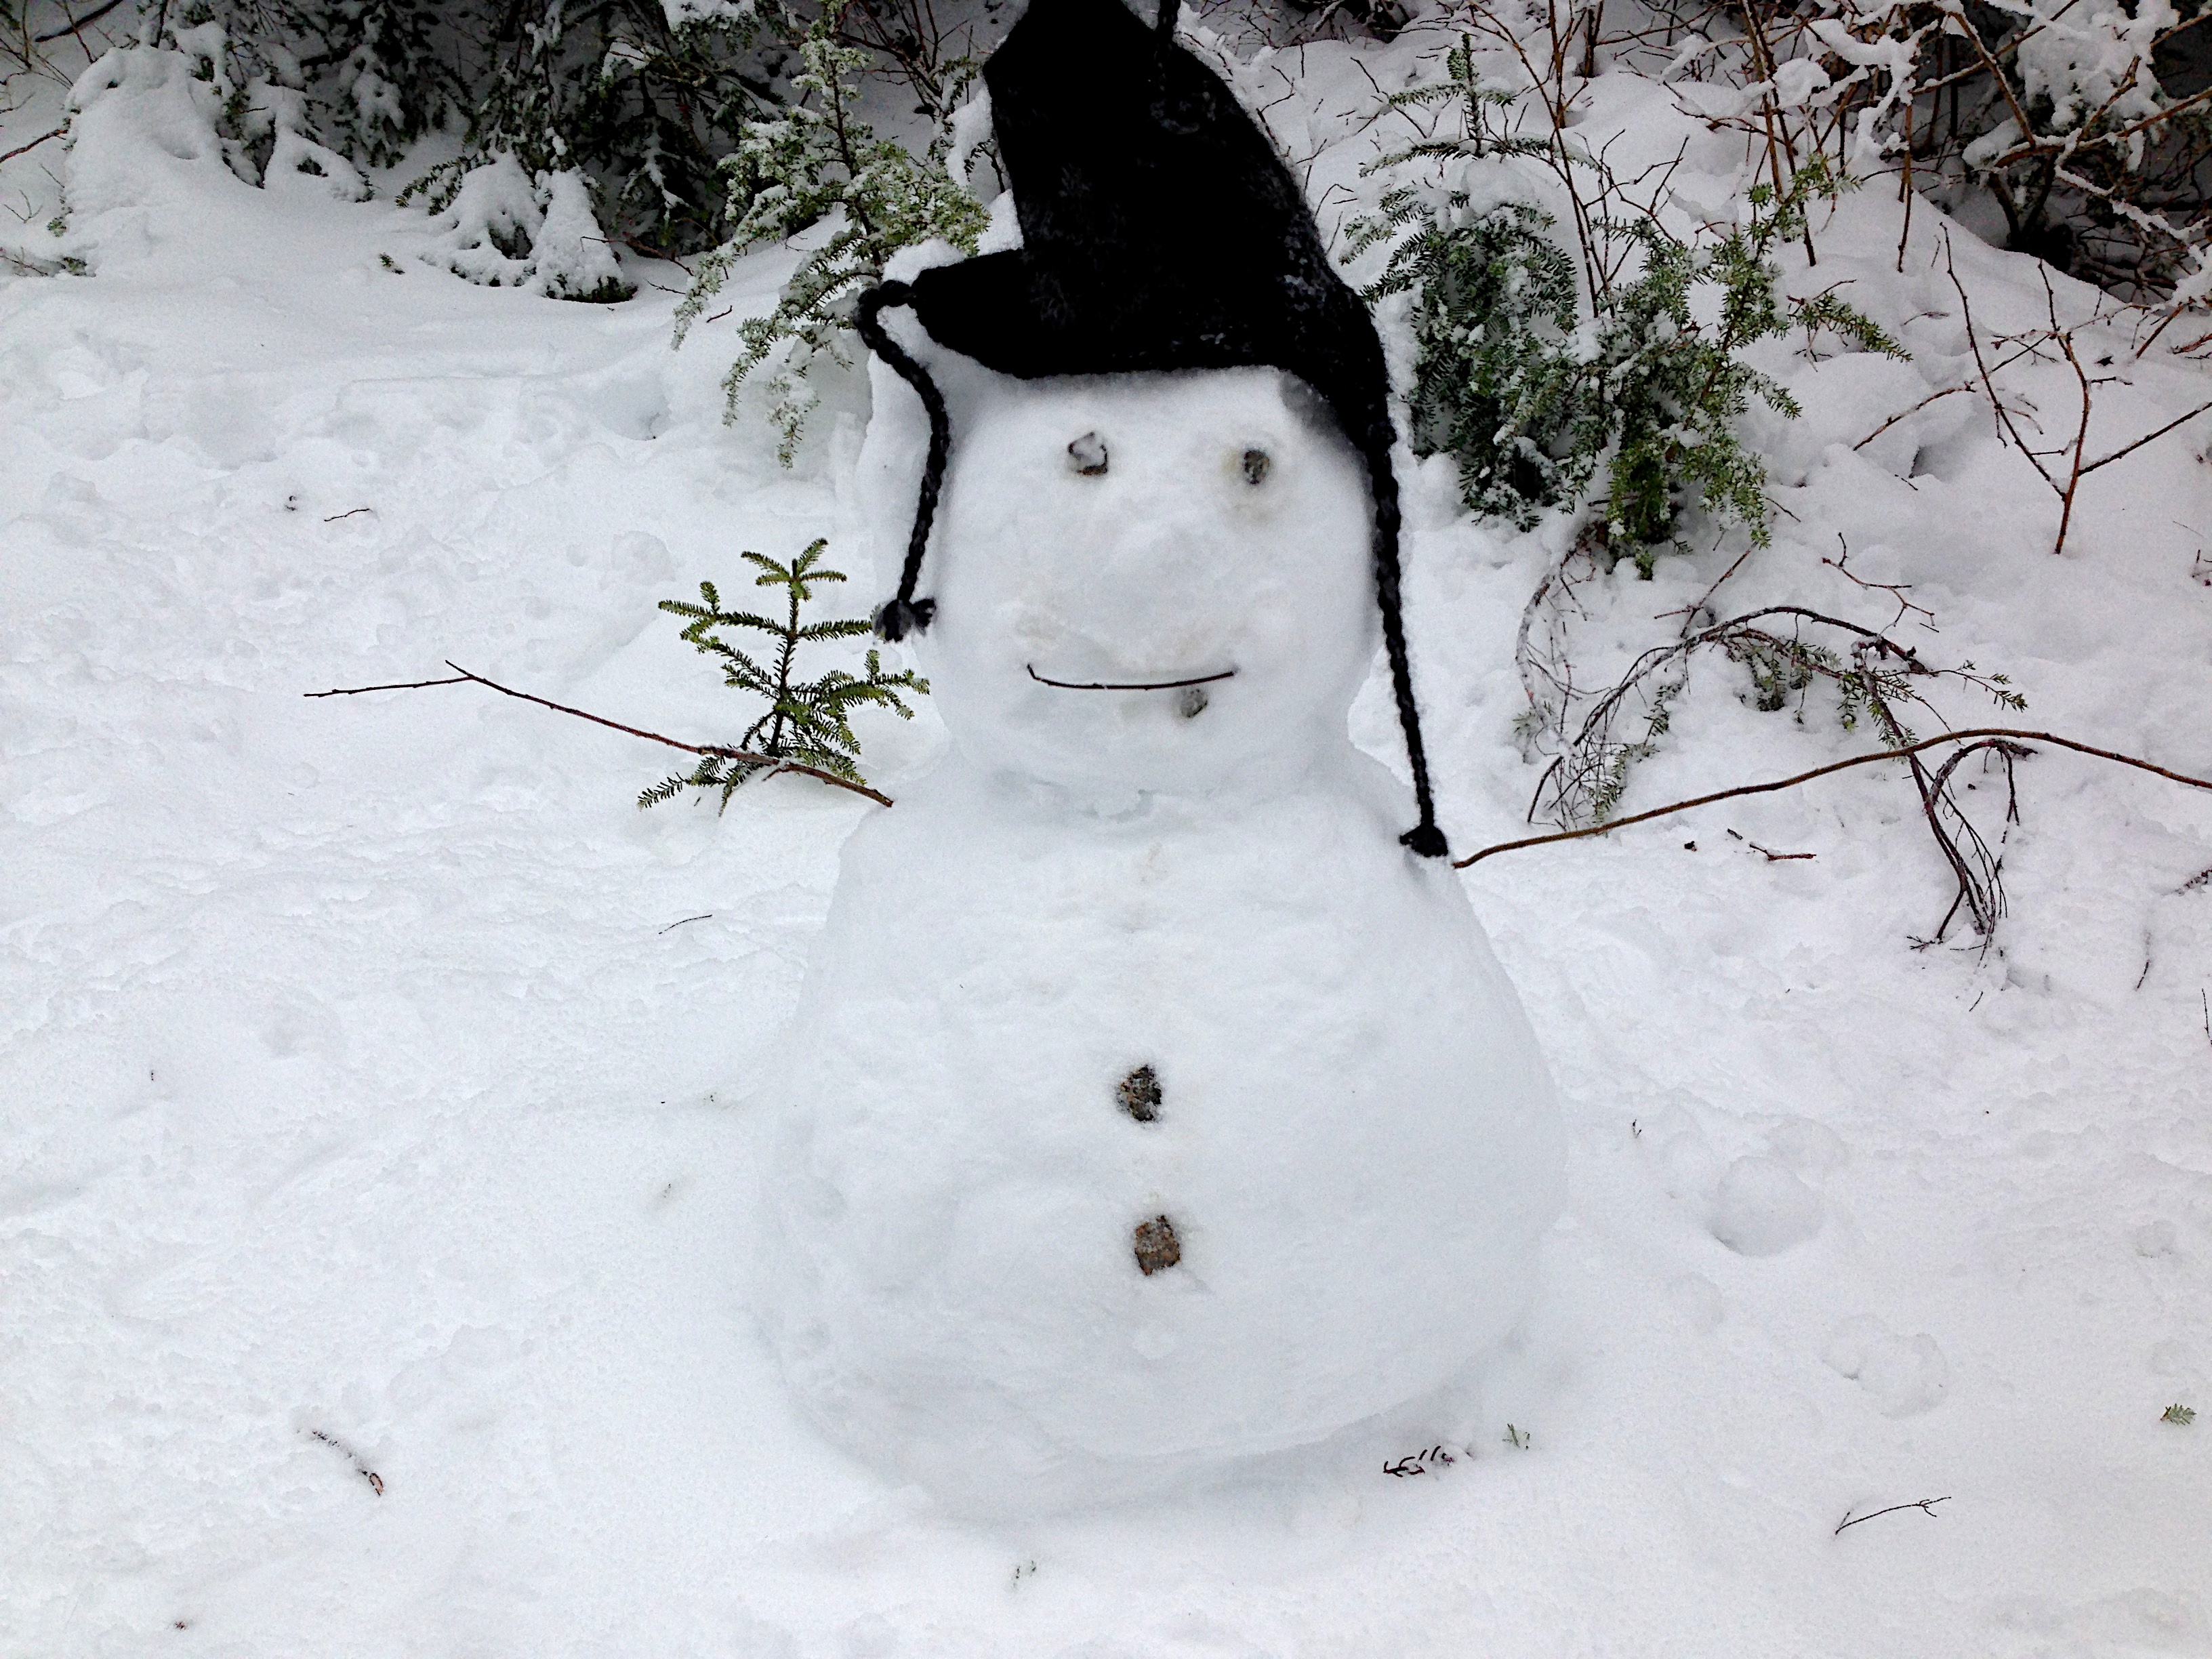
snow, winter, white, weather, season, art, snowman, blizzard, freezing, winter storm